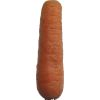
Label: carrot